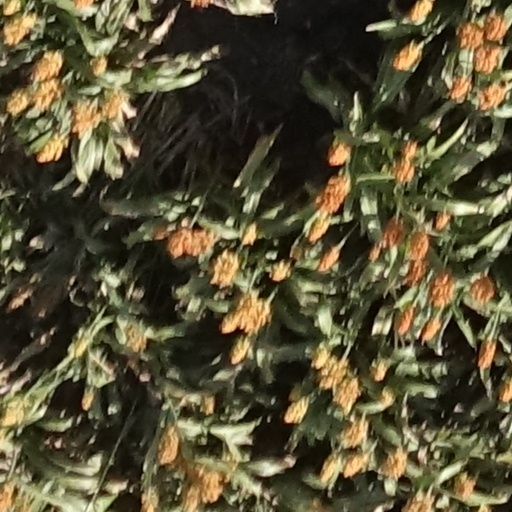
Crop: sorghum